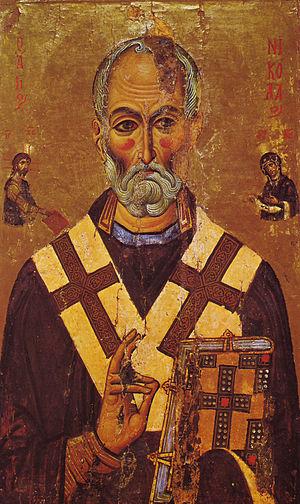
Portrait demi-longueur de Saint Nicolas de Myre. Première moitié du 13ième siècle. 82 x 56,9 cm
Saint Nicolas arrêtant le bourreau est un tableau peint par Ilia Répine en 1888.
La présente liste ne se veut pas exhaustive. Elle se propose de mentionner un choix de saints parmi les plus vénérés par l'Église orthodoxe selon les dates du calendrier grégorien. Les dates du calendrier julien sont les mêmes mais correspondent, dans le calendrier grégorien, à une date postérieure de 13 jours. Elle les classe par collège, selon une logique qui prévaut lors de la composition du programme iconographique destiné à décorer les murs d'une église. Quelques saints peuvent figurer dans deux collèges différents.